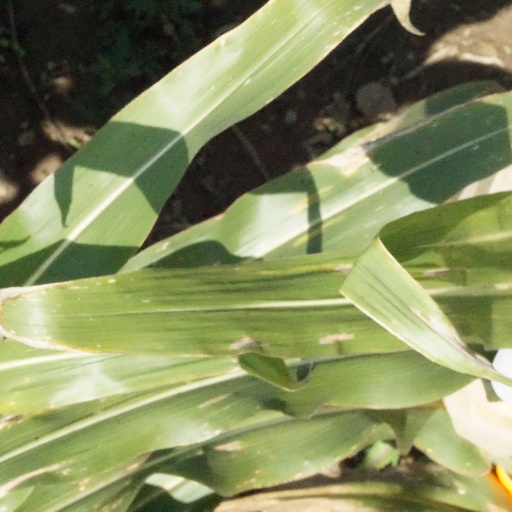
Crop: maize; corn